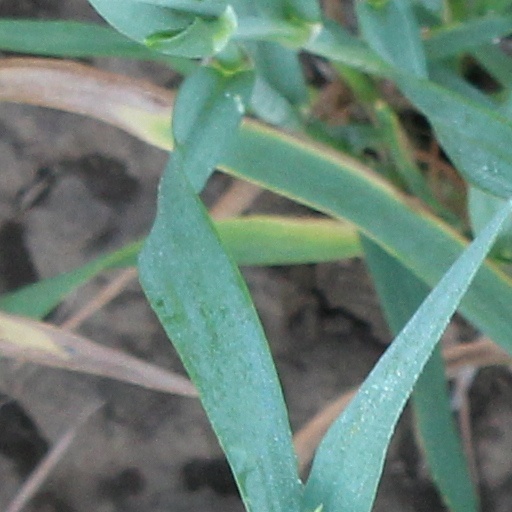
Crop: wheat